Arch of Malborghetto

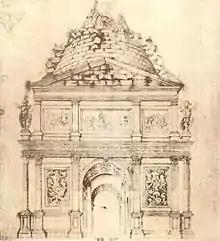
Sketched reconstruction of the Arch of Malborghetto by Sangallo

The brick masonry of the structure is visible. It is assumed that a coating of marble plates was attached by means of metal links; four holes for these links are still visible on the external walls. It is believed that there were columns on two of the four sides, surmounted by an imposing entablature. The attic supported a small roof and was divided on the inside by two walls which created three rooms linked by arched doors.